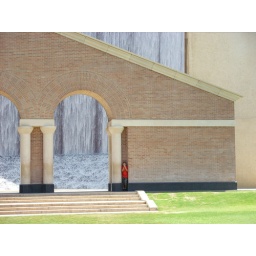
my other son, in red, at the water wall in houston